List of awards and nominations received by Dingdong Dantes

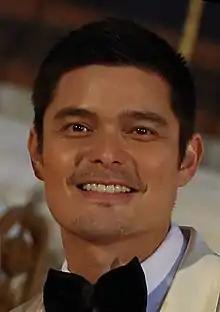
Dantes in July 2008

Filipino actor Dingdong Dantes has received several awards and nominations throughout his career in the entertainment industry. He is known for his acting versatility and played dramatic and fantasy-action roles in movies and television. His accolades include 11 times Box Office Entertainment Awards, 5 times PMPC Star Awards for Television, 3 times EdukCircle Awards, 2 times FAMAS Award, 2 times EDDYS Awards, 2 times Metro Manila Film Festival for Best Actor, 1 time Manila International Film Festival for Best Actor, a Seoul International Drama Awards Asian Star Prize, an Asian Academy Creative Awards for Best Entertainment Host, a Nickeledon Kids Choice Awards, a Gawad Pasado Award and a Gawad Tanglaw Award and a PMPC Star Awards for Movie including nominations from Gawad Urian Award, Golden Screen Awards for Movie, Luna Award and an Asian Television Awards nomination.